Daytona Prototype International

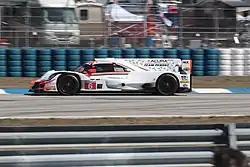
A 2018 DPi class competitor, the Acura ARX-05

A Daytona Prototype International (DPi) was a type of sports prototype racing car developed specifically for the International Motor Sports Association's WeatherTech SportsCar Championship, as their top class of car, acting as a direct replacement, and spiritual successor of the Daytona Prototypes. They are named after the main series event, the Rolex 24 at Daytona. The class made its racing debut at the 2017 24 Hours of Daytona.